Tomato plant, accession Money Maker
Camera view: horizontal (90 deg, fisheye); turntable rotation: 180 degrees
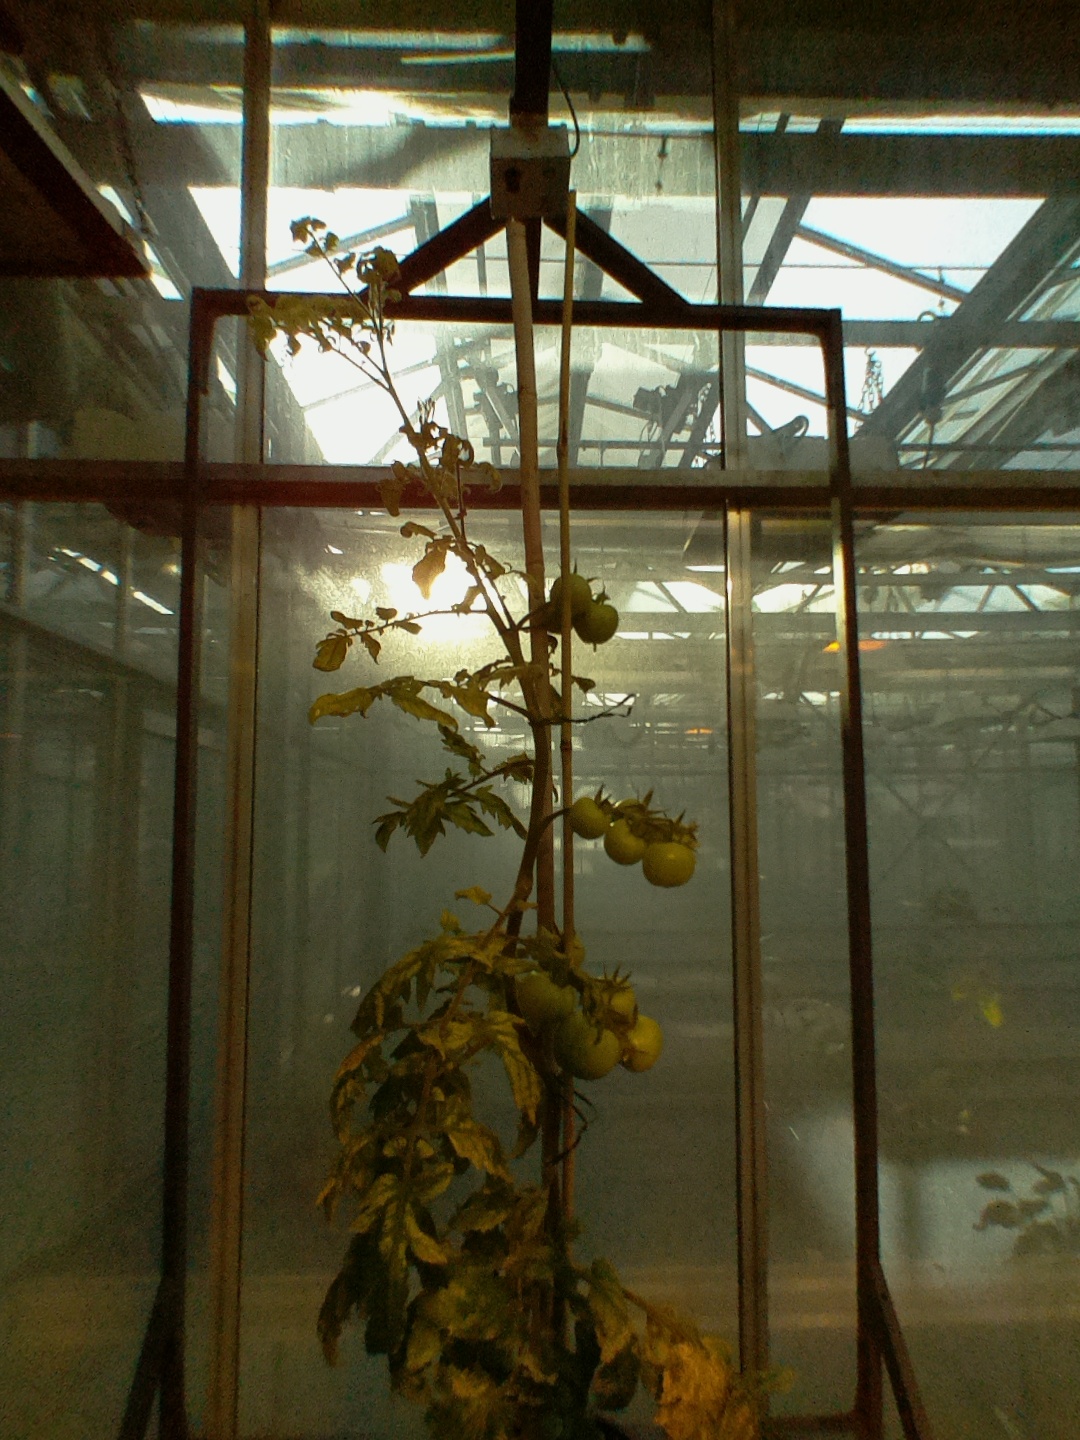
BBCH growth stage 76: 60%-70% of final fruit size